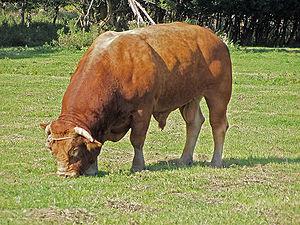
Tetzave, ou Tetsave est la vingtième parasha du cycle annuel juif de lecture de la Torah et la huitième parasha du Sefer Shemot.